Allan (song)

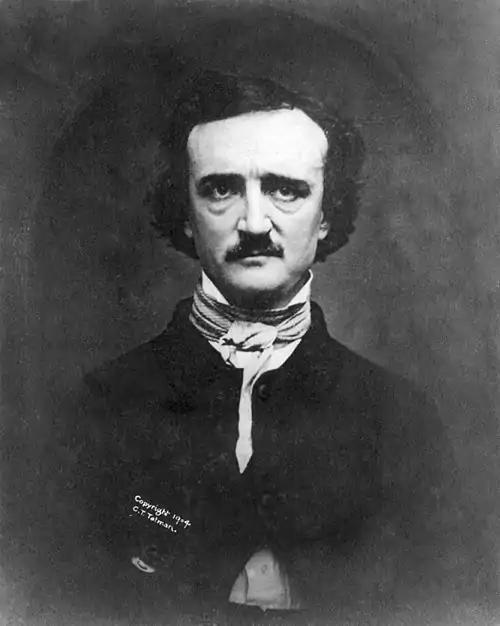
Song's lyrics and title refer to American poet Edgar Allan Poe.

The song "Allan" was chosen as the first single from the 1989 concert before the live album "En Concert" was released. Unlike Farmer's previous singles, the B-side of the vinyl was not another live song, but the first version of "Psychiatric" (the 'new beat remix'), which appeared two years later on the album "L'autre...".